Clarkstown High School South

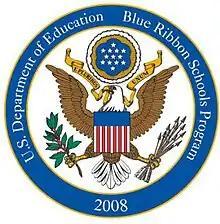

In 2018, Clarkstown South was recognized in the National Rankings and earned a silver medal based on their performance on state-required tests and how well they prepare students for college.